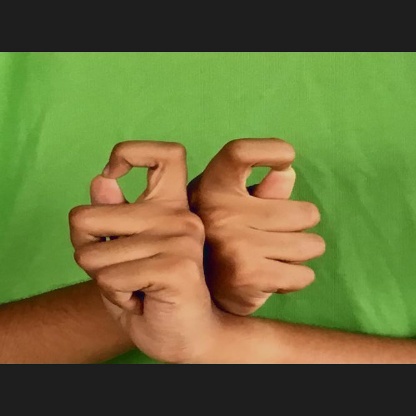
Mudra: Berunda